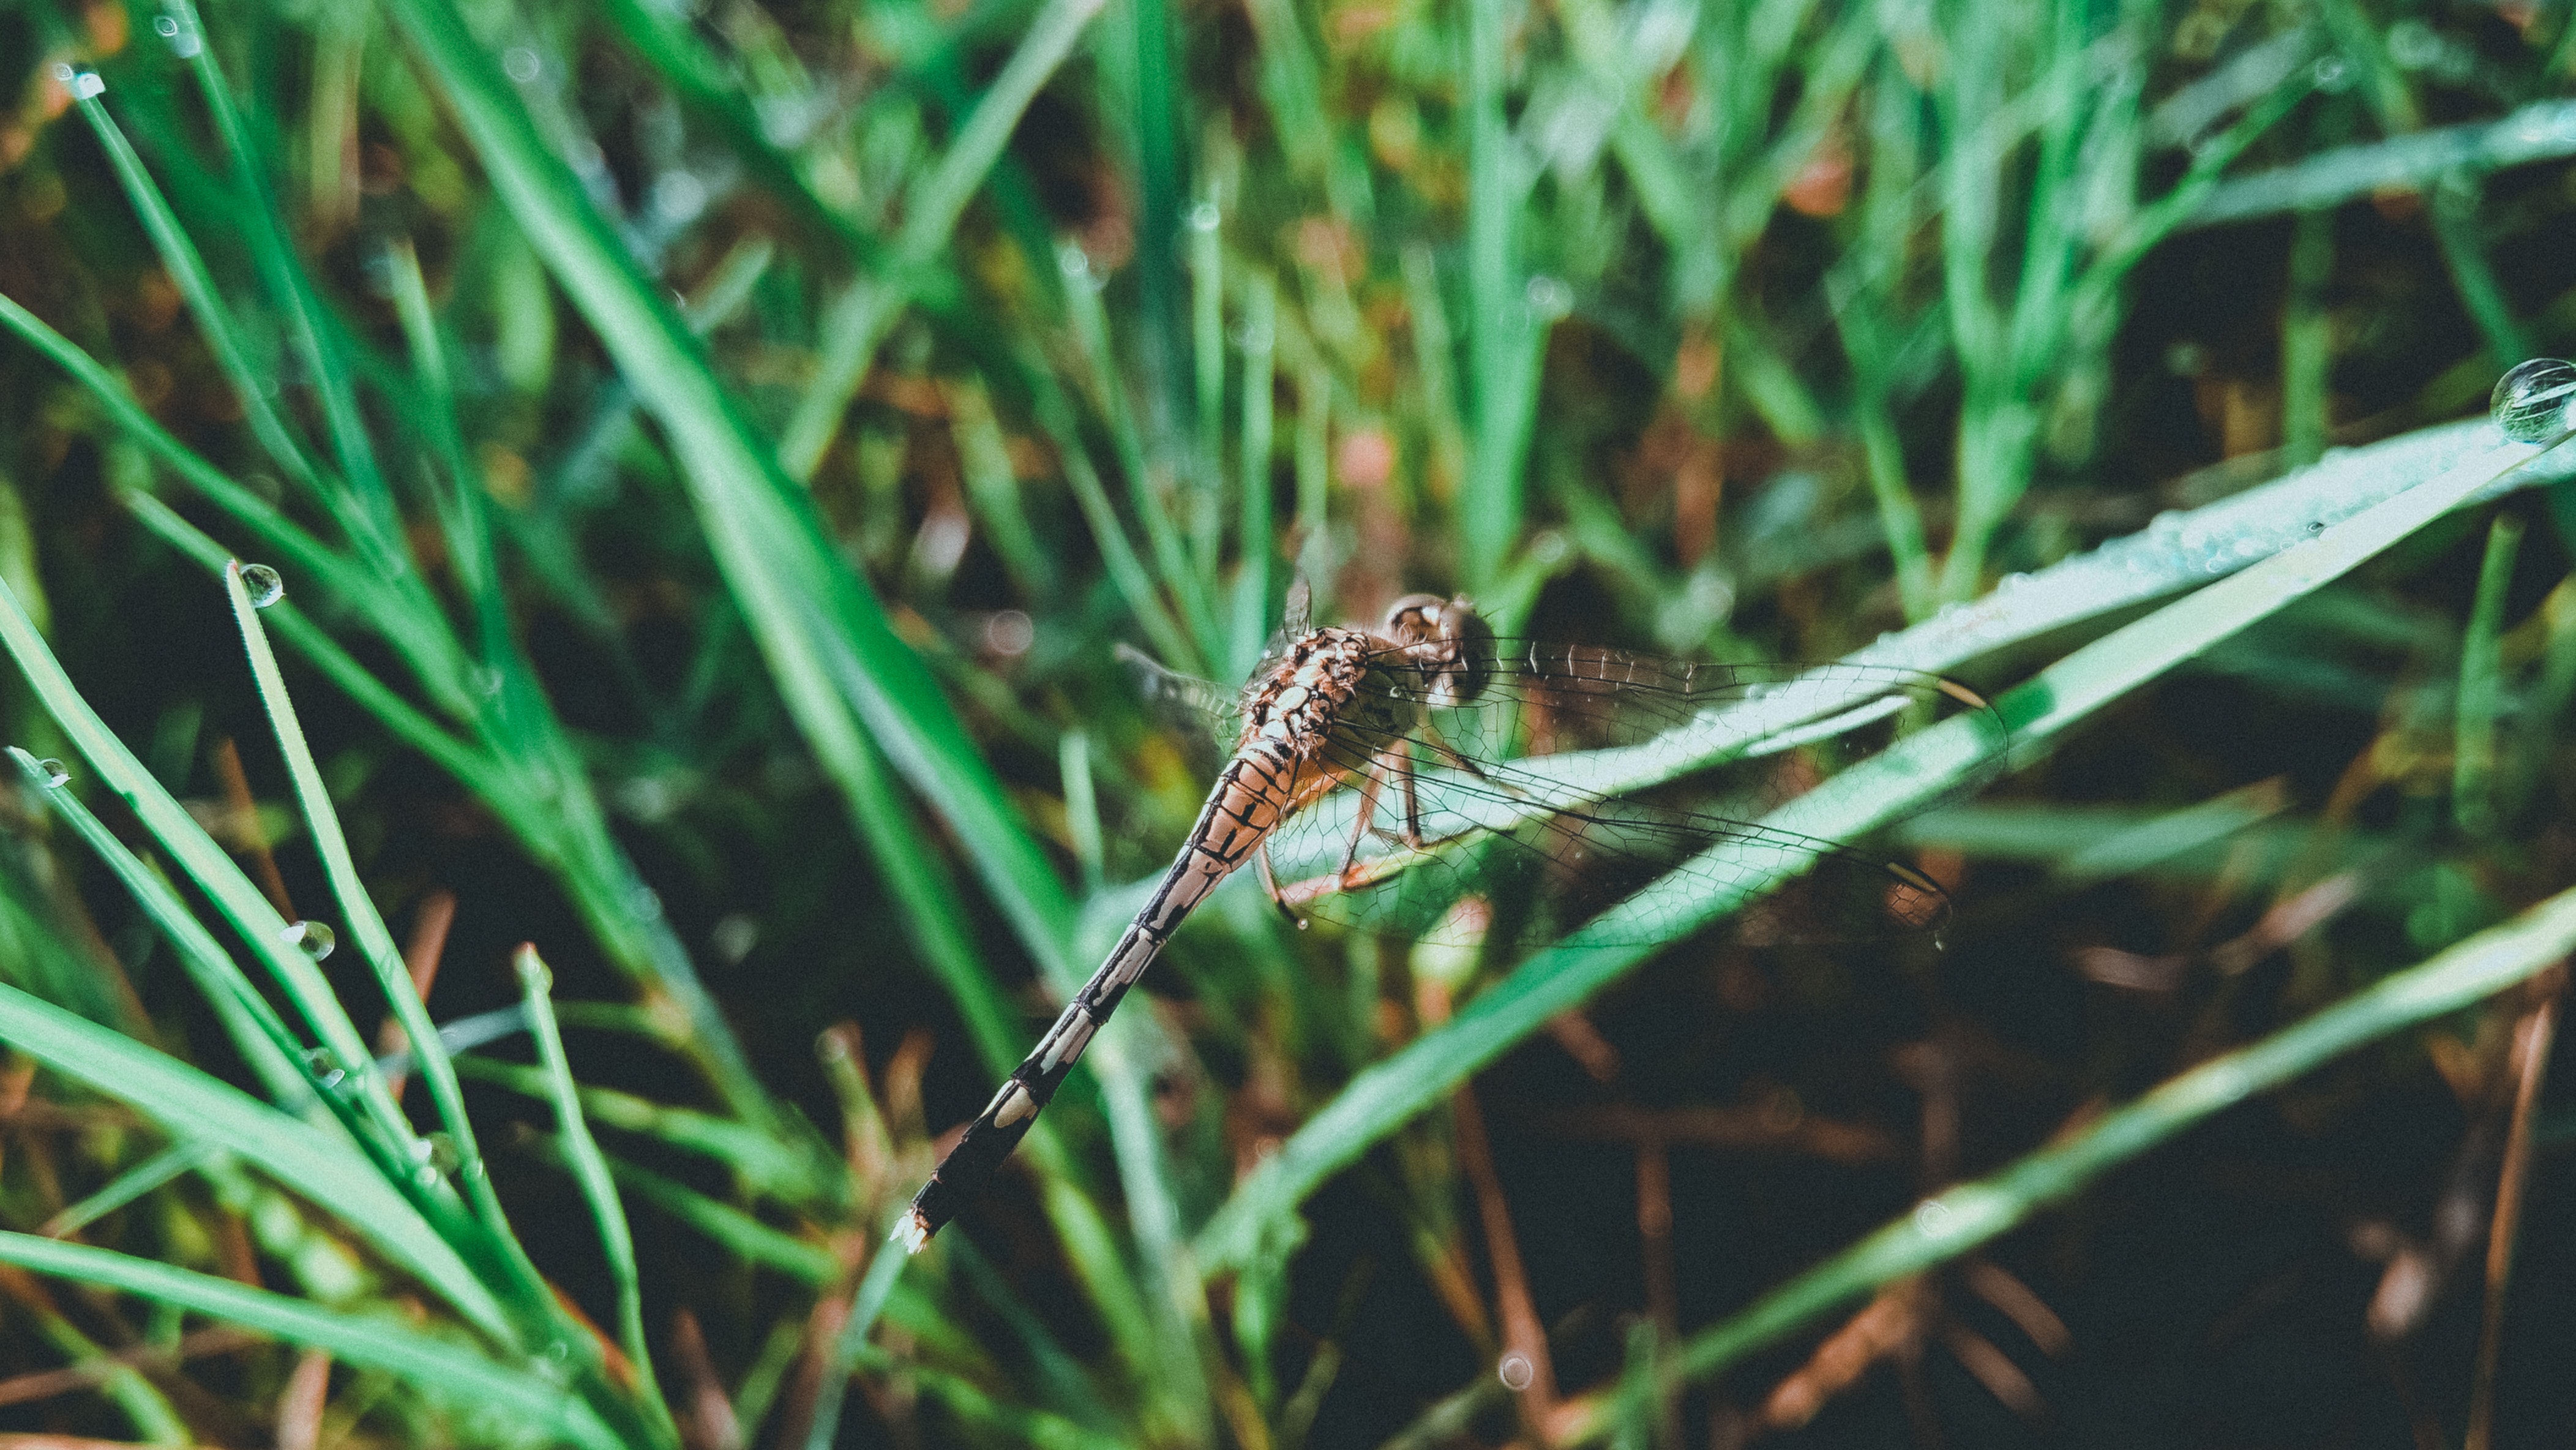
insect, dragonfly, dragonflies and damseflies, grass, grass family, plant, wildlife, terrestrial animal, invertebrate, organism, pest, adaptation, sedge family